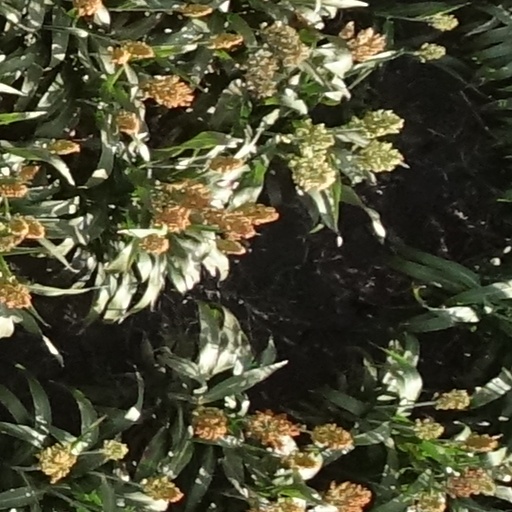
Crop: sorghum